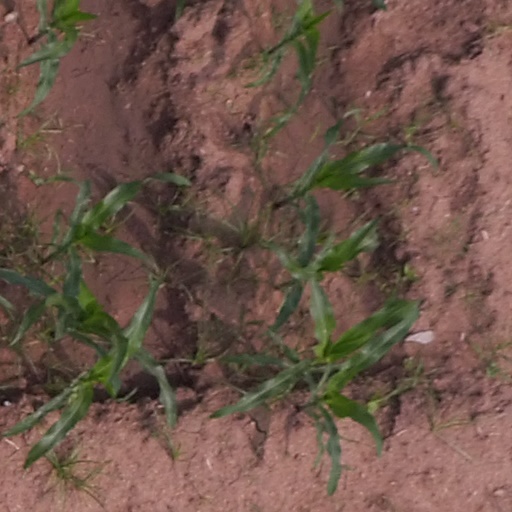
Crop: maize; corn